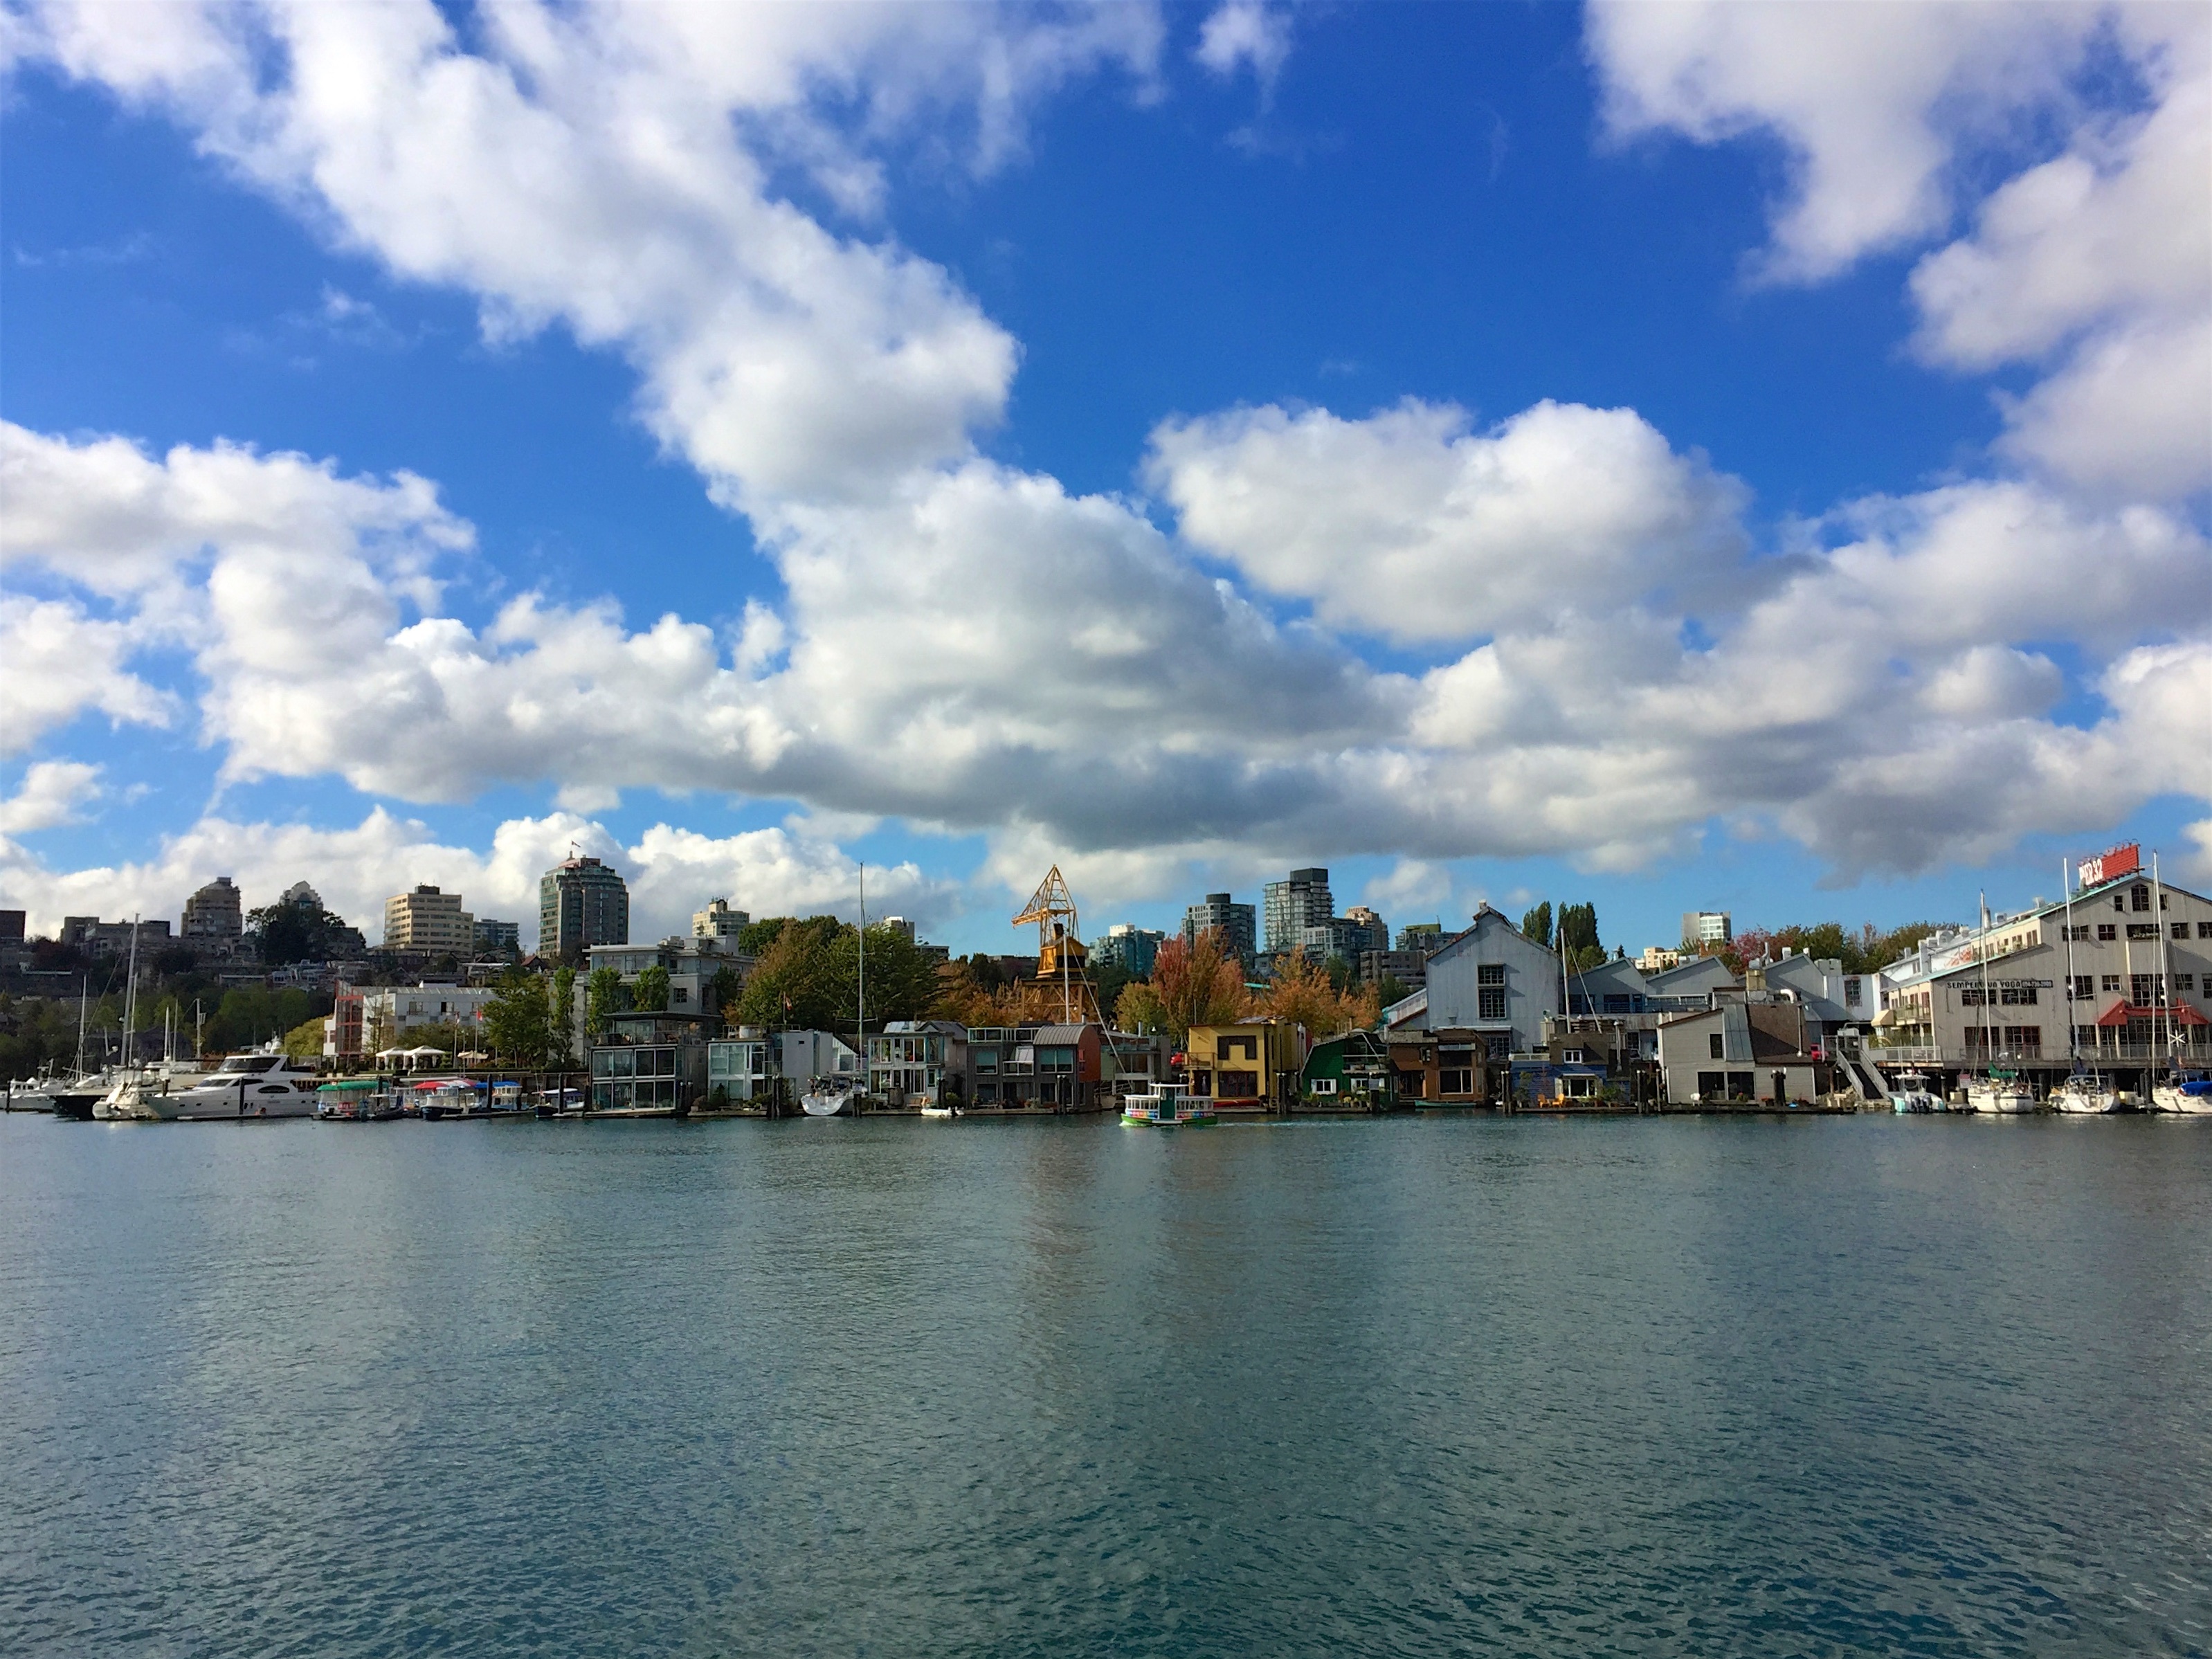
sea, coast, horizon, cloud, sky, skyline, city, river, cityscape, panorama, dusk, reflection, bay, harbor, human settlement